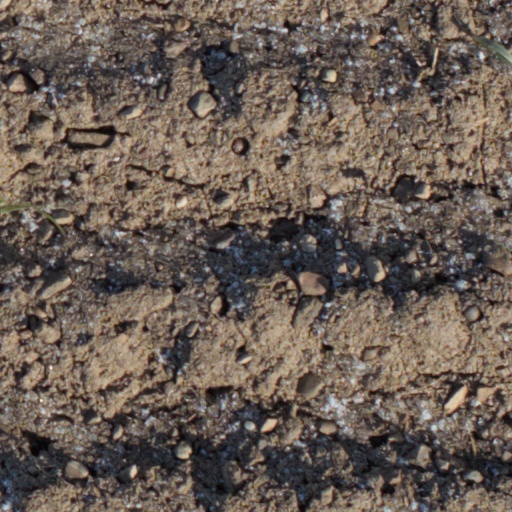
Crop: wheat